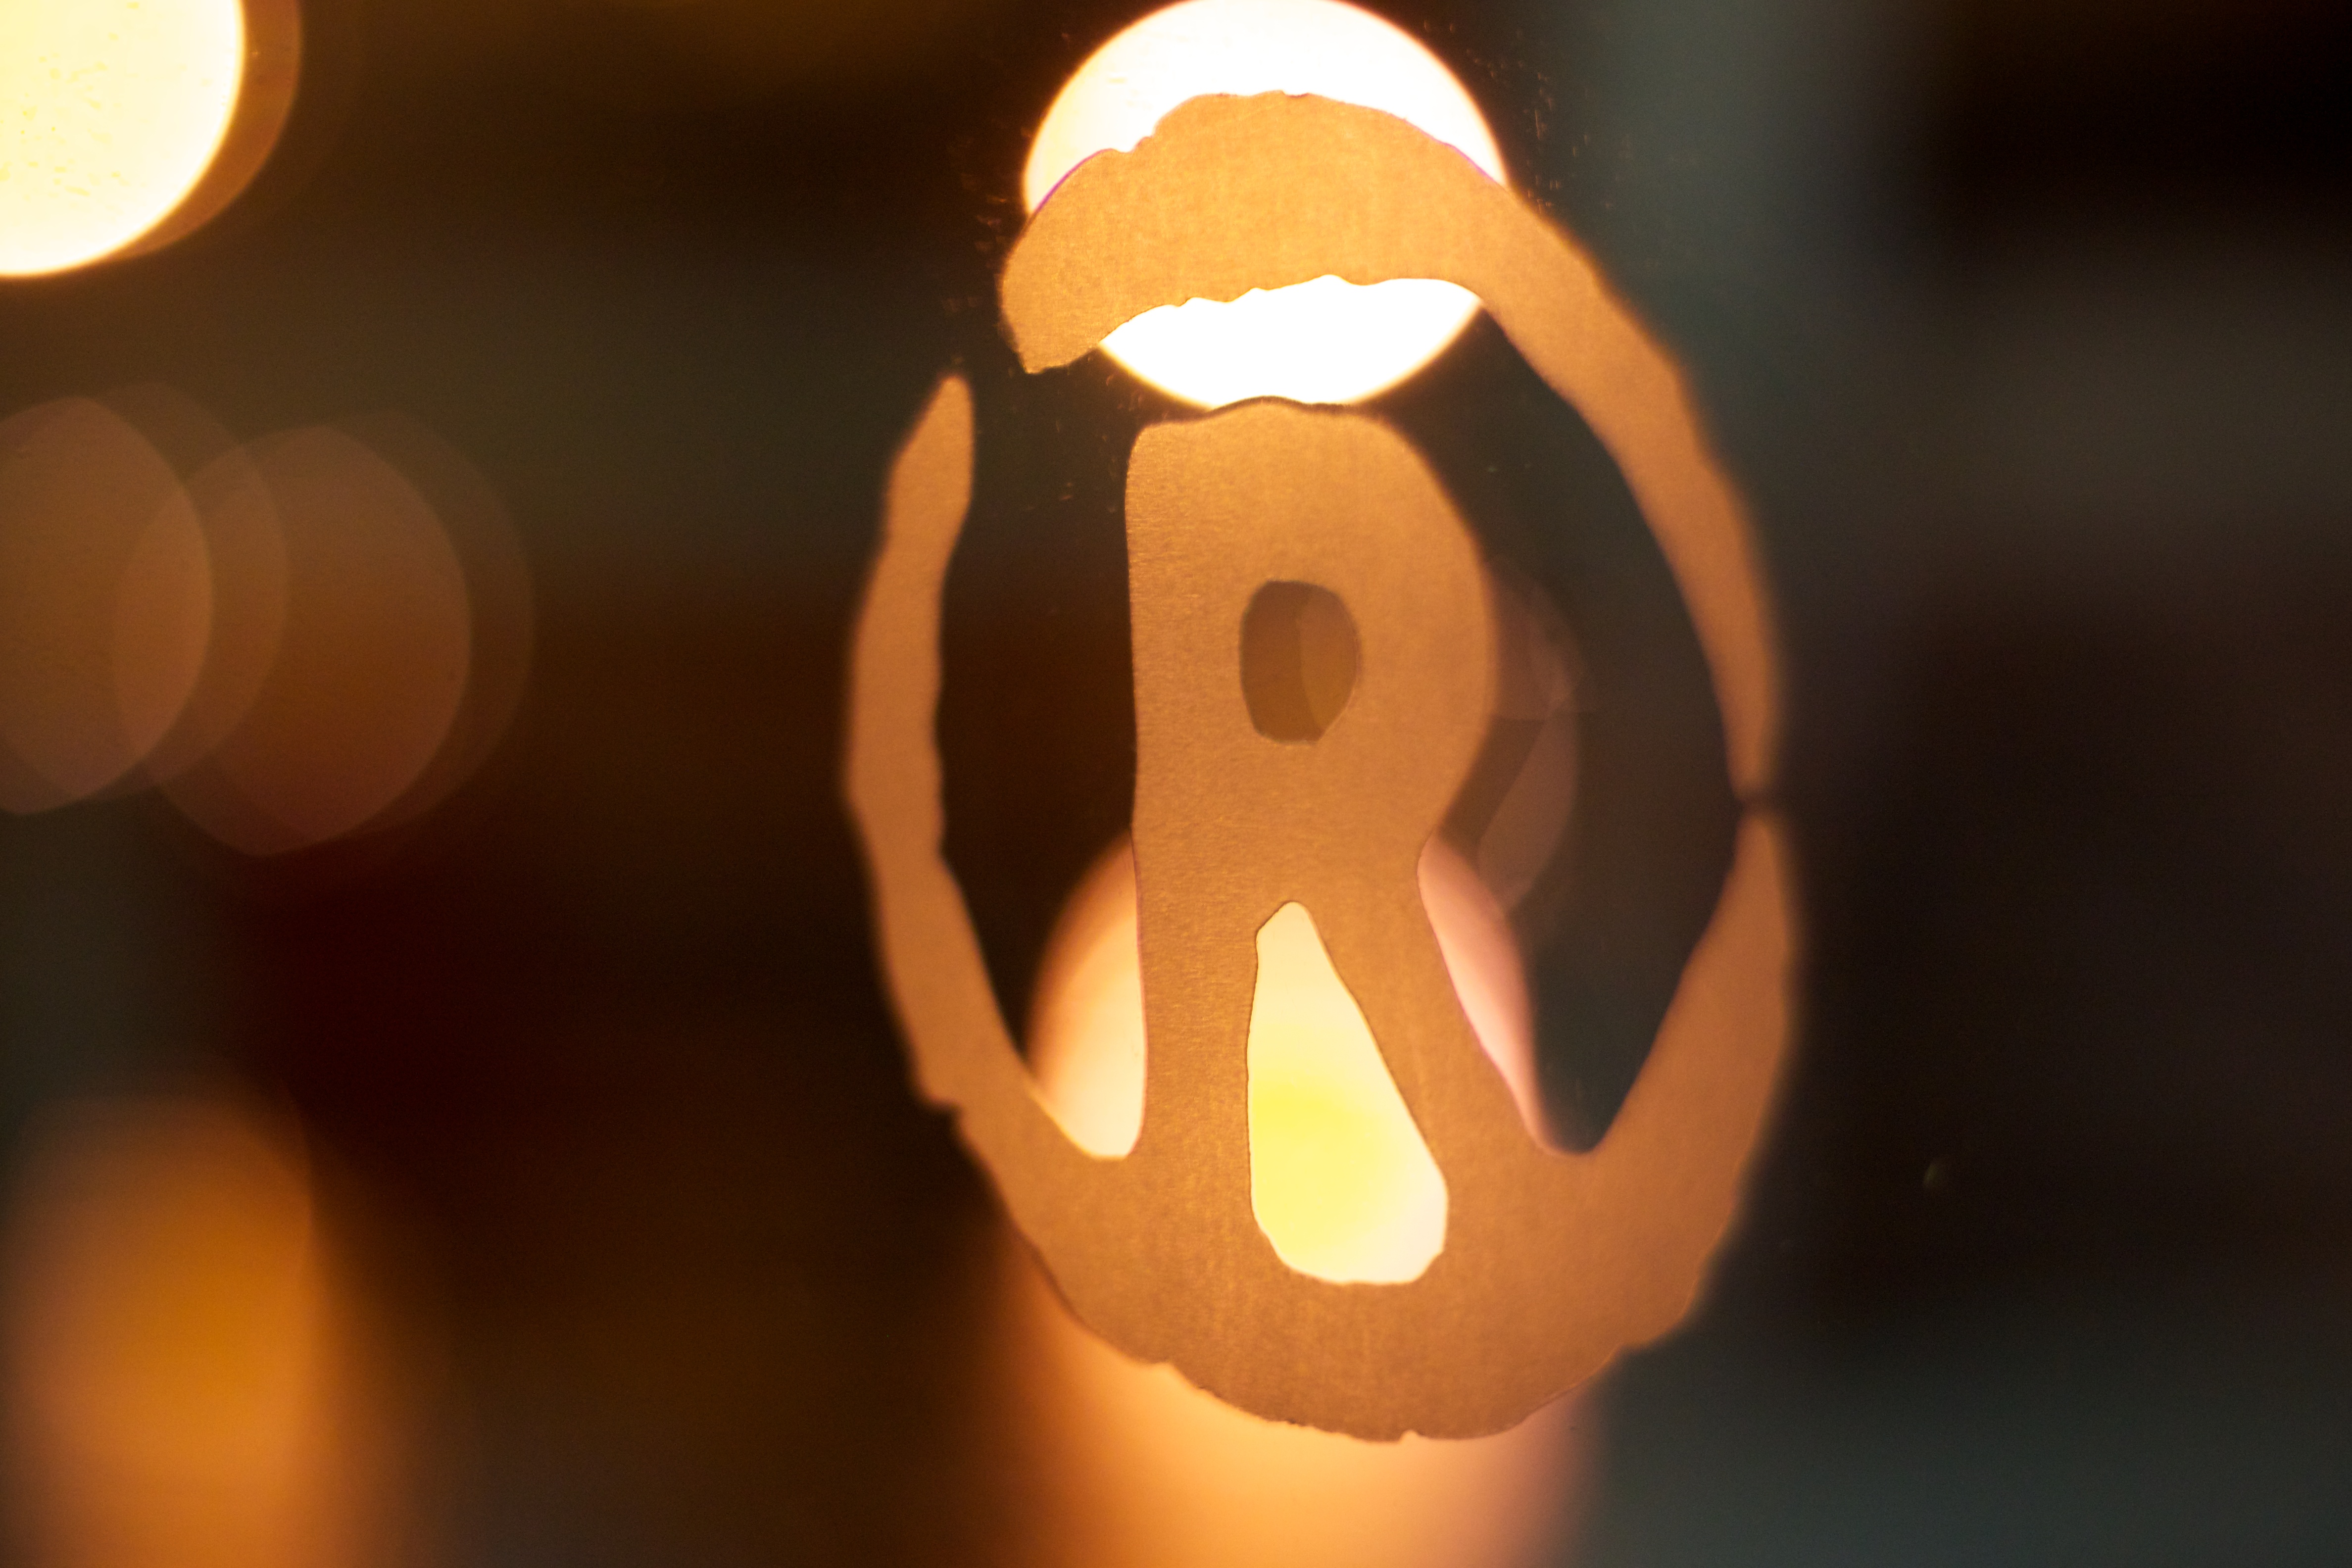
light, number, darkness, yellow, candle, lighting, close up, macro photography